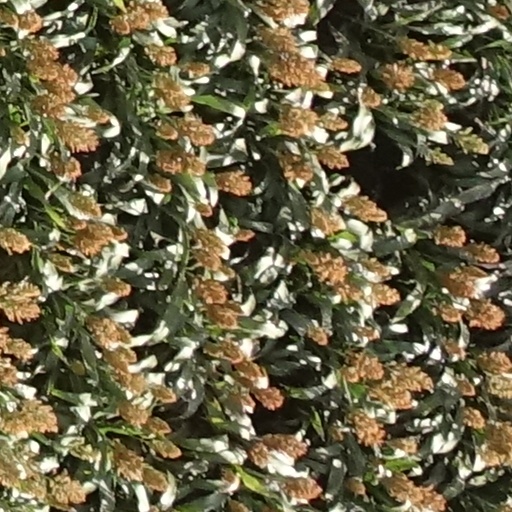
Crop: sorghum